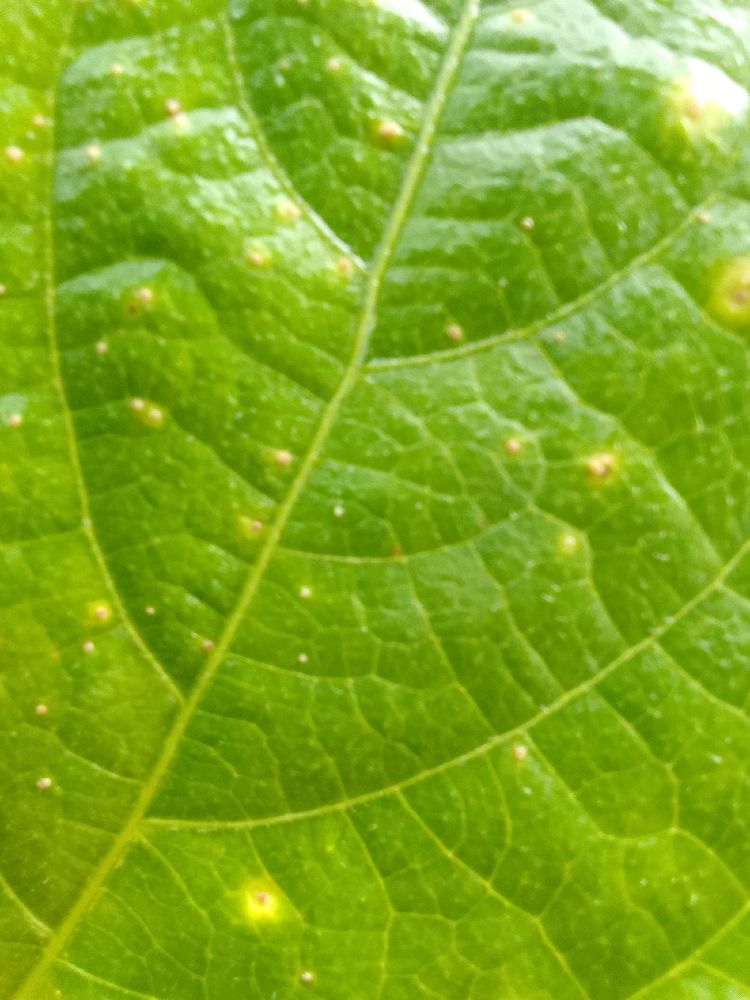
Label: rust